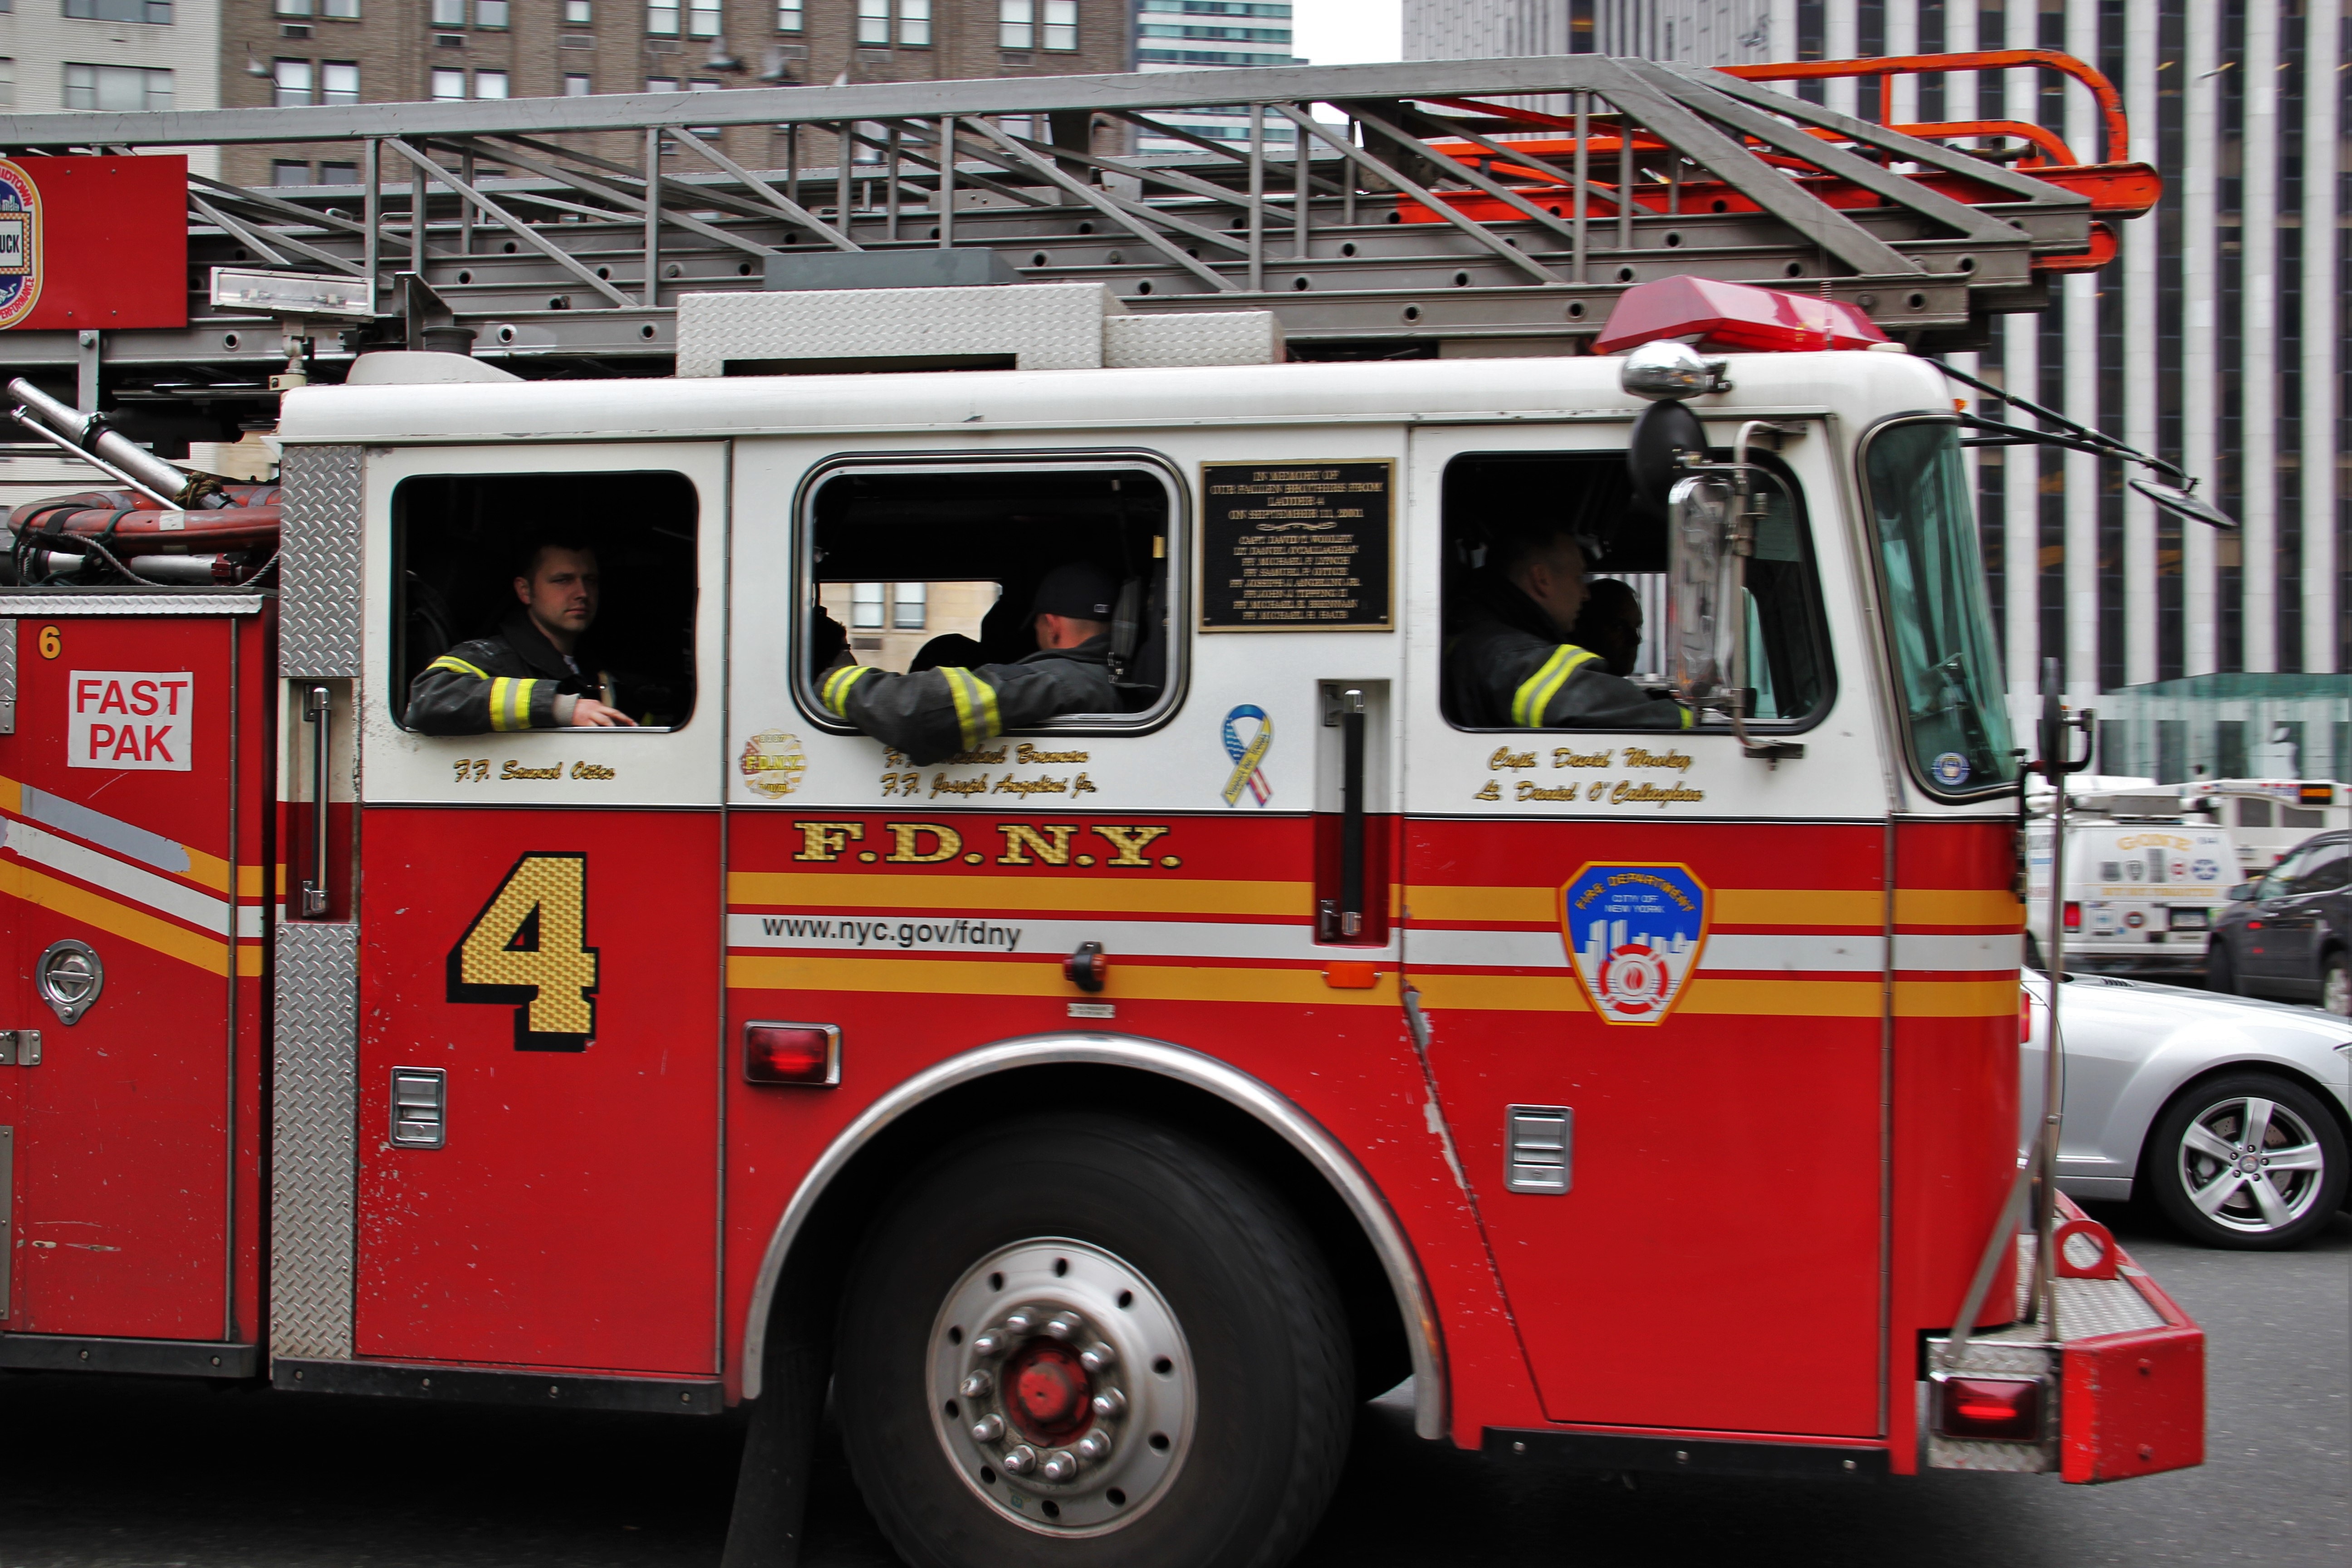
car, new york, manhattan, new york city, transport, truck, red, vehicle, nyc, usa, fire, public transport, fire truck, motor vehicle, emergency service, bus, american, use, fire department, huge, fdny, imposing, firebrigade, according to, land vehicle, in the usage, fire apparatus, emergency vehicle, new york fdny, fire truck new york, new york city fire department, new york fire department, baragar